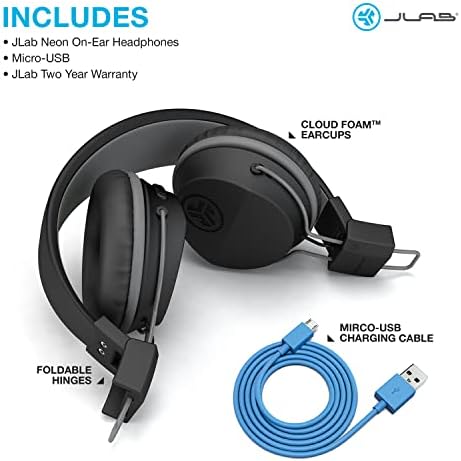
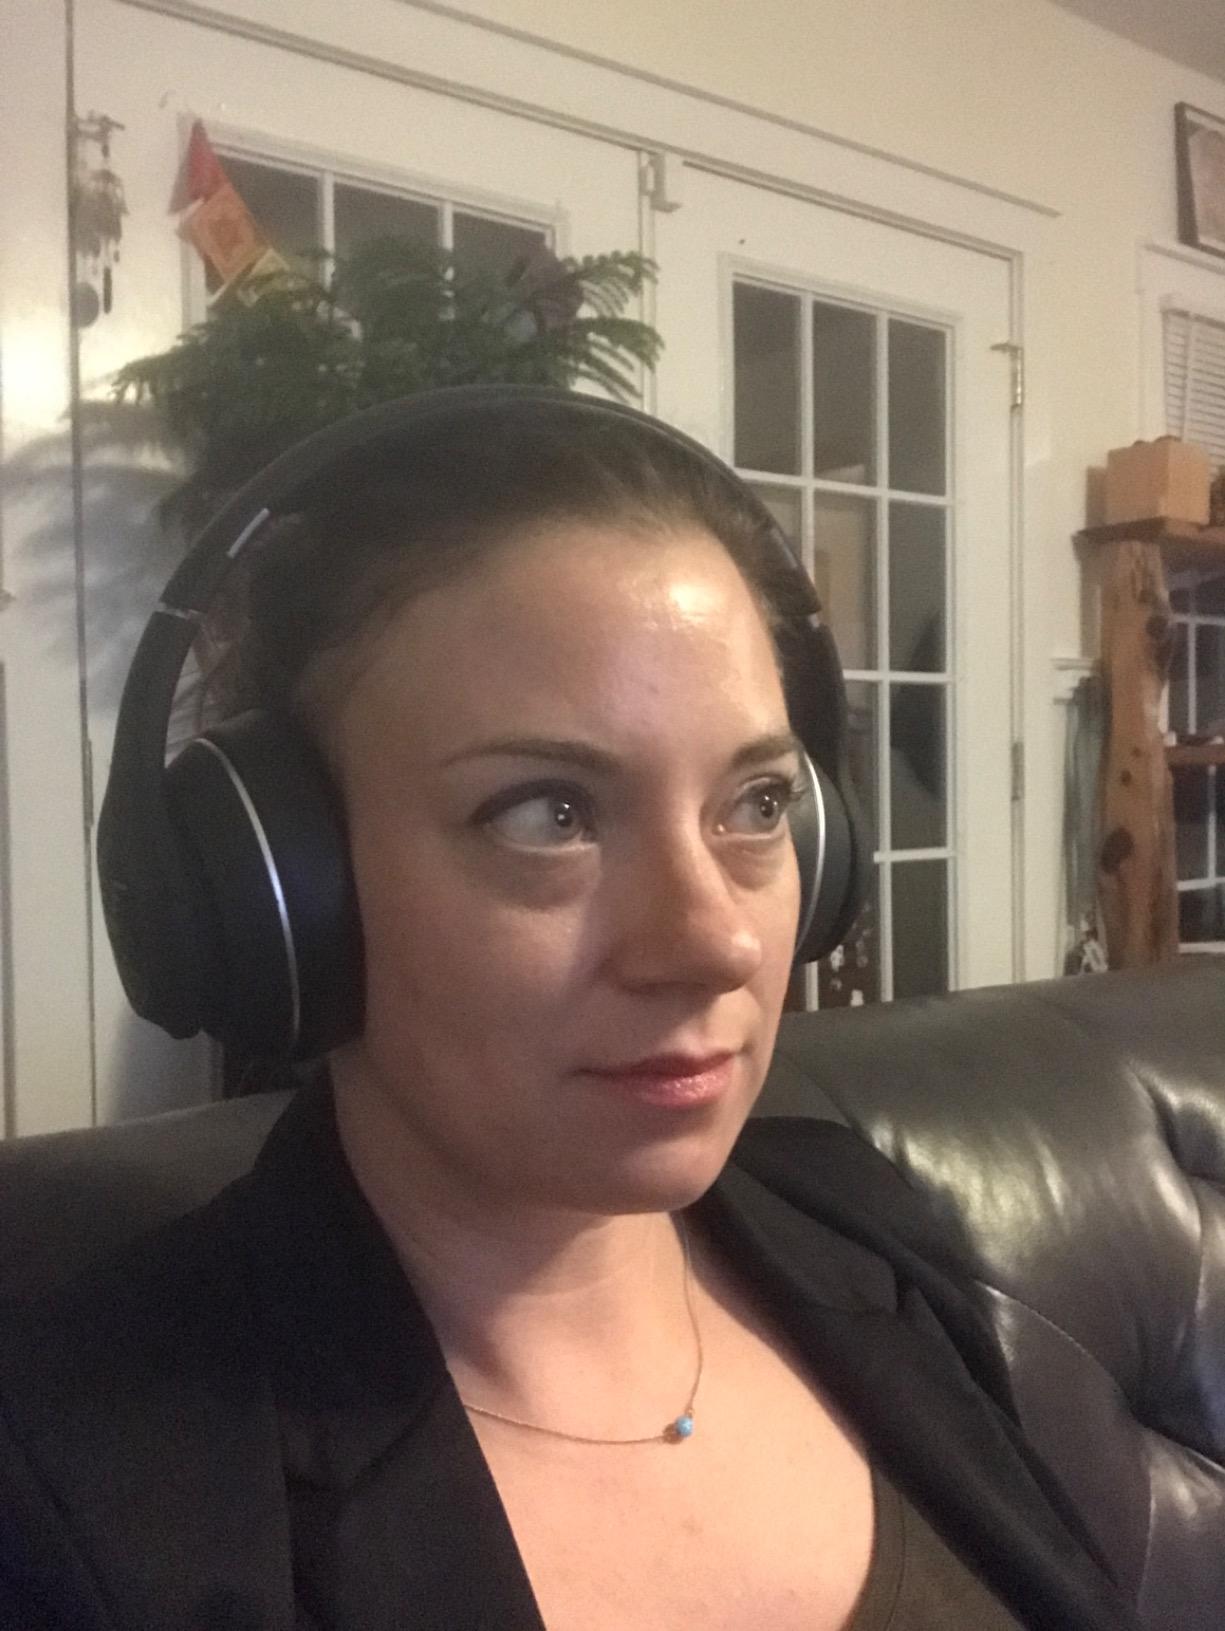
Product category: headphones
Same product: no